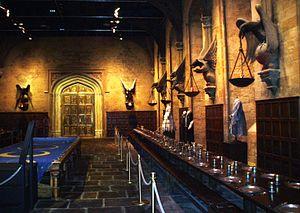
Les Warner Bros. Studios Leavesden sont des studios de cinéma appartenant à Warner Bros. Ils sont construits sur le site d'une ancienne usine aéronautique de la Seconde Guerre mondiale. Ils sont situés dans l'ouest du comté du Hertfordshire à environ 30 km au Nord-Ouest de Londres, juste au Nord de Watford. Il s'agit d'un des rares studios du Royaume-Uni où des productions importantes peuvent être réalisées. Leur superficie est d'environ 50 000 m², surface à laquelle s'ajoute 320 000 m² d'espaces extérieurs pouvant être utilisés comme plateaux de tournage.